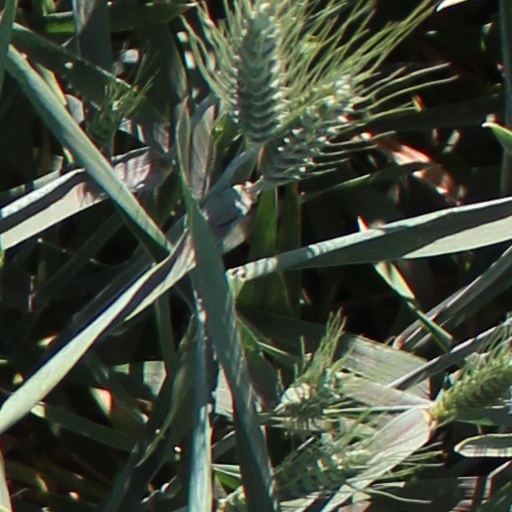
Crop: wheat